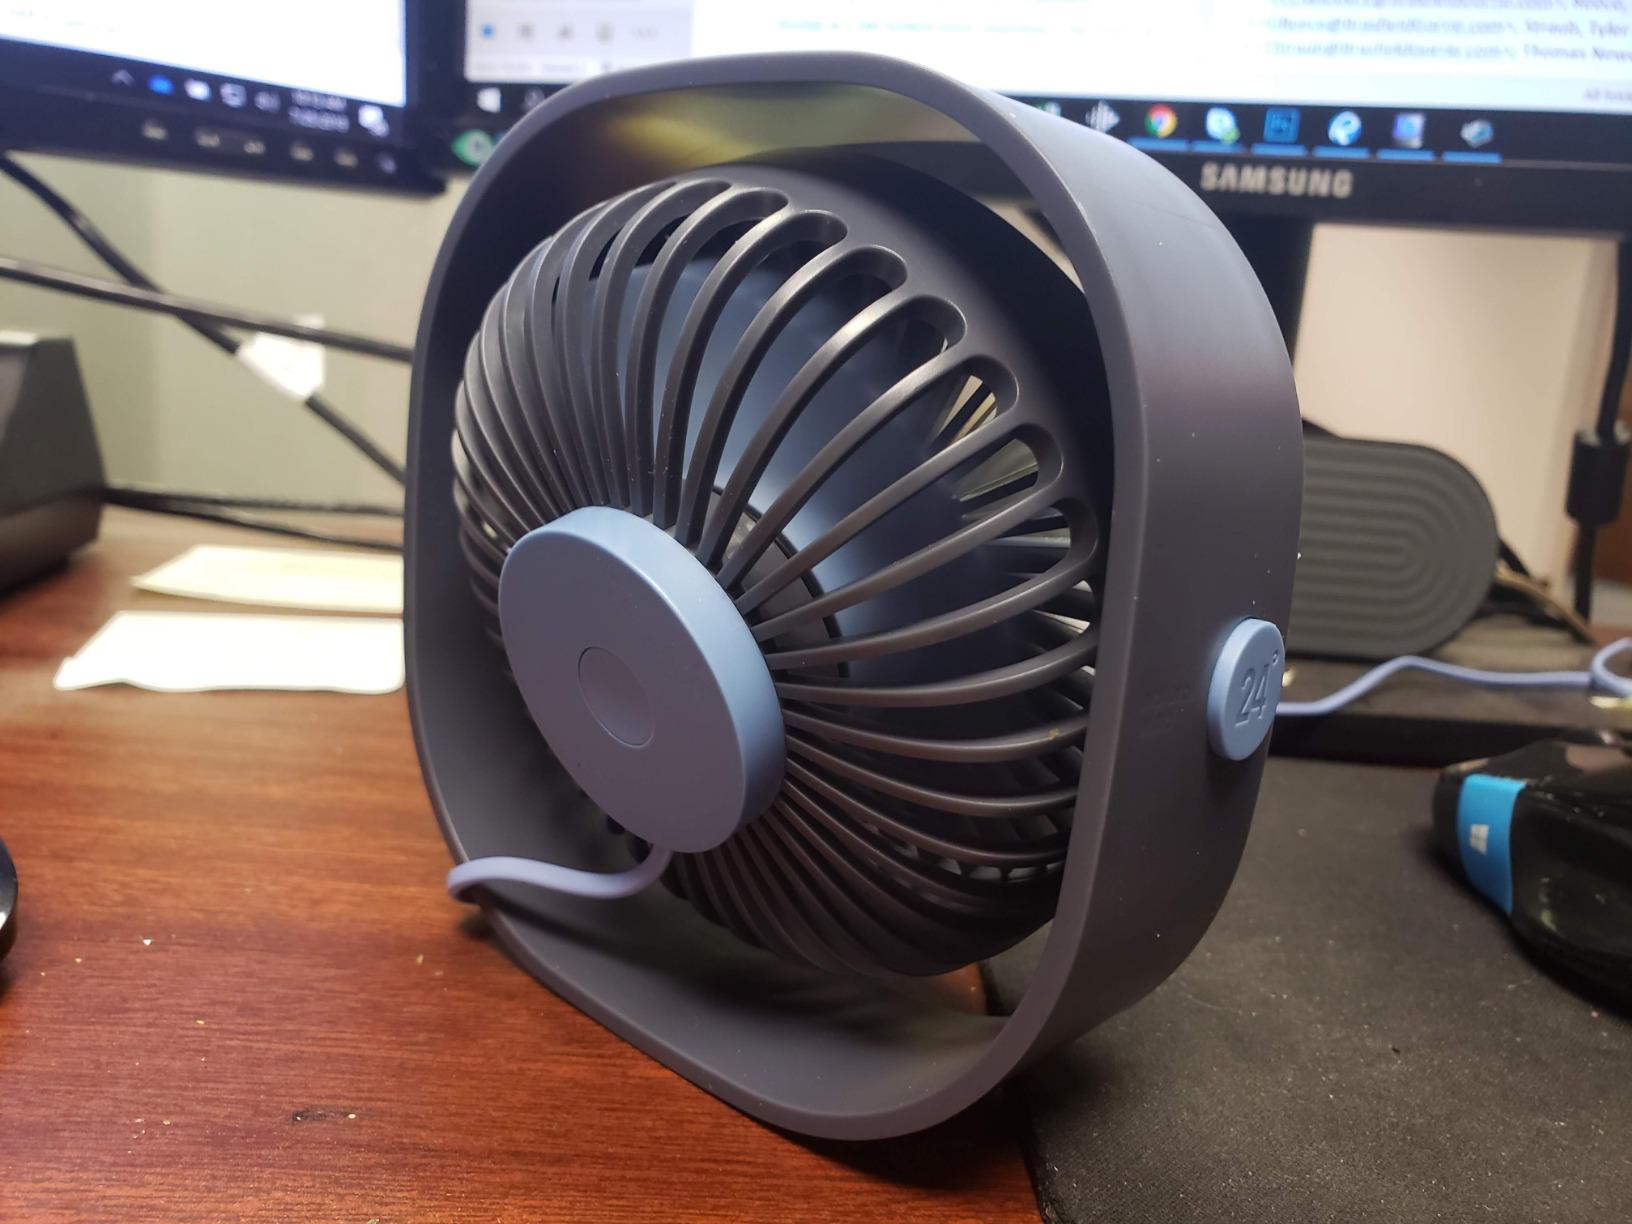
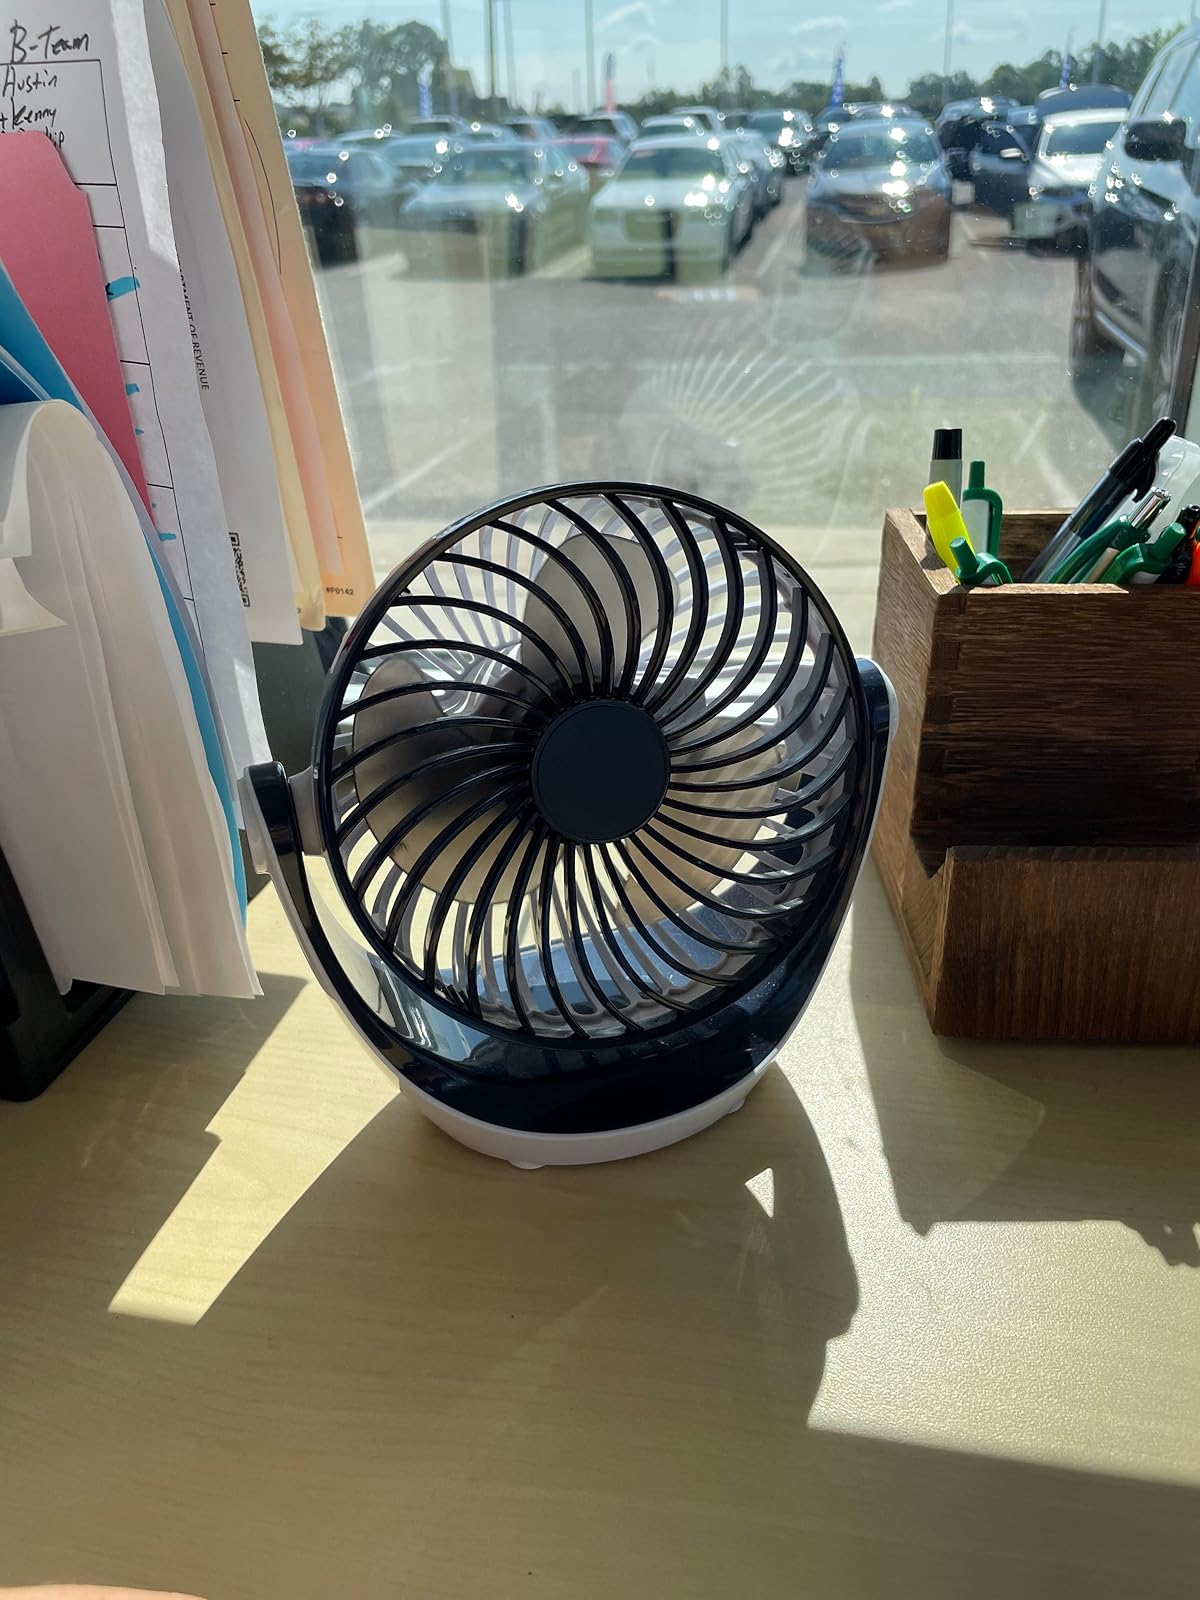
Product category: fan
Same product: no